Empyria

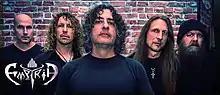
Empyria 2021

Empyria was a Canadian progressive power metal band, formed in 1991 by Mike Kischnick, Paul Falcon, and Simon Adam in Vancouver, British Columbia, Canada. The band relocated to Kelowna, B.C. in 2003.